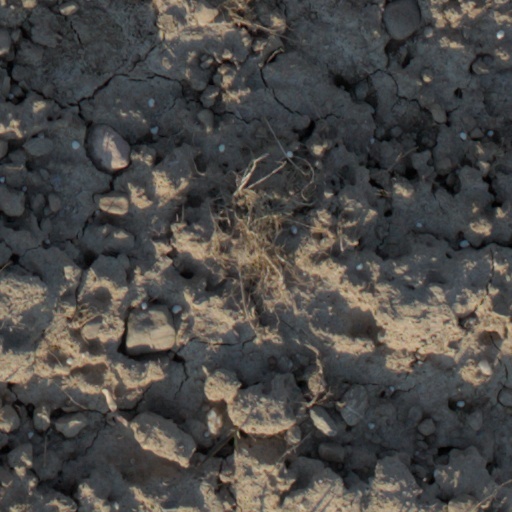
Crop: wheat